Toboggan

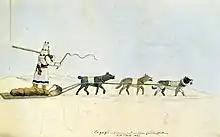
Toboggan pulled by dogs, 1833 watercolor

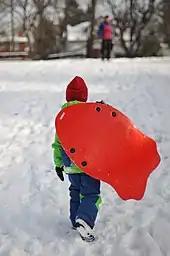
Canadian child carrying his modern toboggan, December 2010.

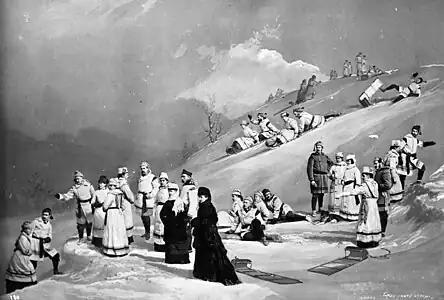
"The Toboggan Party", Rideau Hall, illuminated composite photograph from Lady Dufferin's personal album. c. 1872–1875

Toboggan was originally an Algonquian term for a type of man-hauled cargo sledge made from bark, hardwood or whalebone, and deer or buffalo hide. Sledges of this type have been in use on the Great Plains and the Great Lakes since 3000 BCE. During the tribes' yearly migration to their winter campsites, these sledges were used to transport bulky personal possessions and small children before the introduction of the wheel. A smaller variant of the toboggan, used for recreational purposes, was known as a Tom Pung. As Europeans settled traditional Algonquian lands, the term was absorbed as an English loanword and applied to the low-profile wooden sledges made by the colonists.